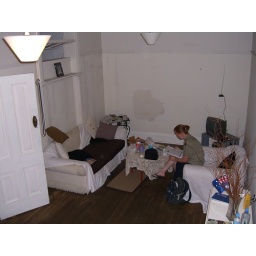
Taken standing in bedroom door.